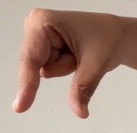
ASL sign: Q